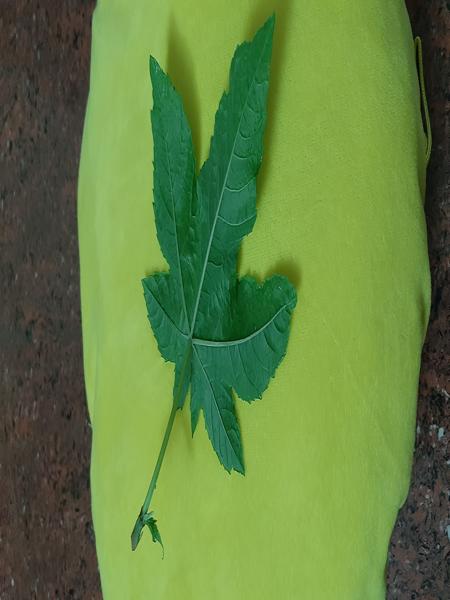
Plant: Castor